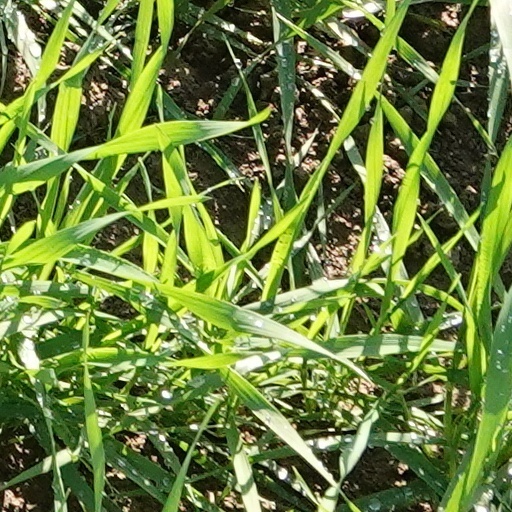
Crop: wheat